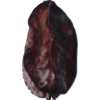
Label: carambola